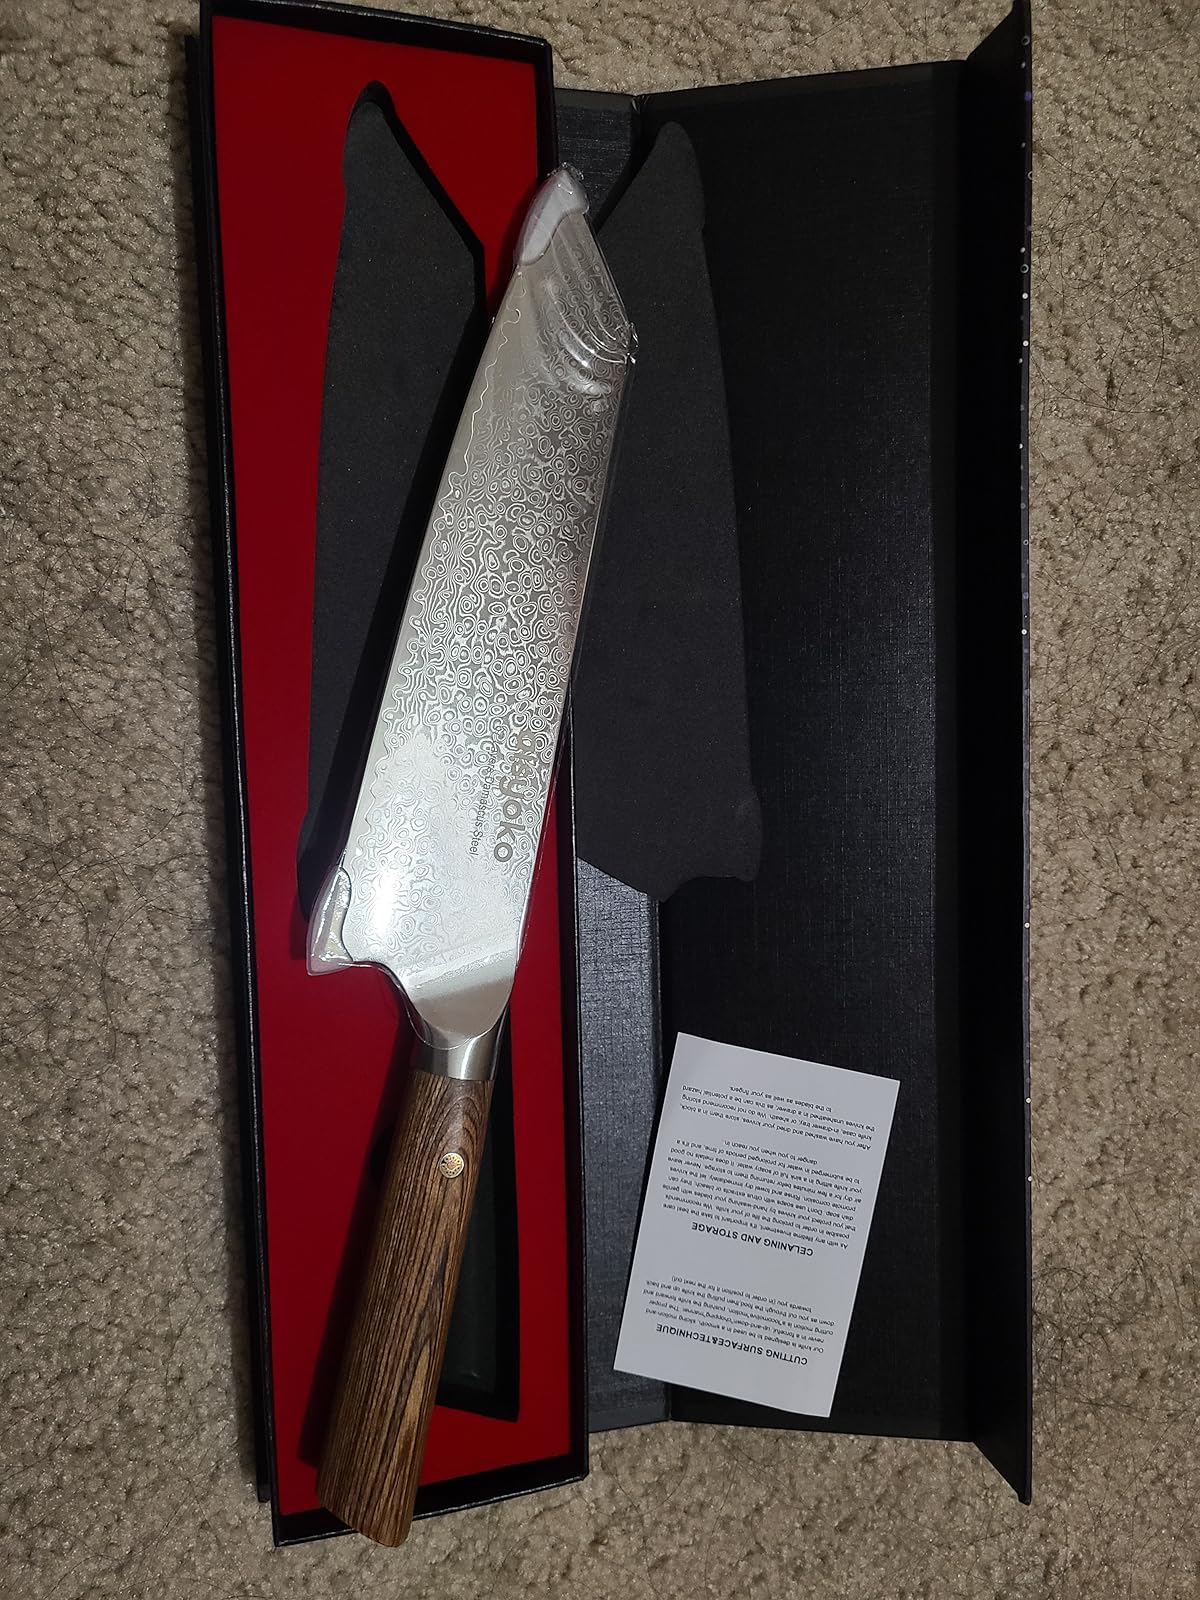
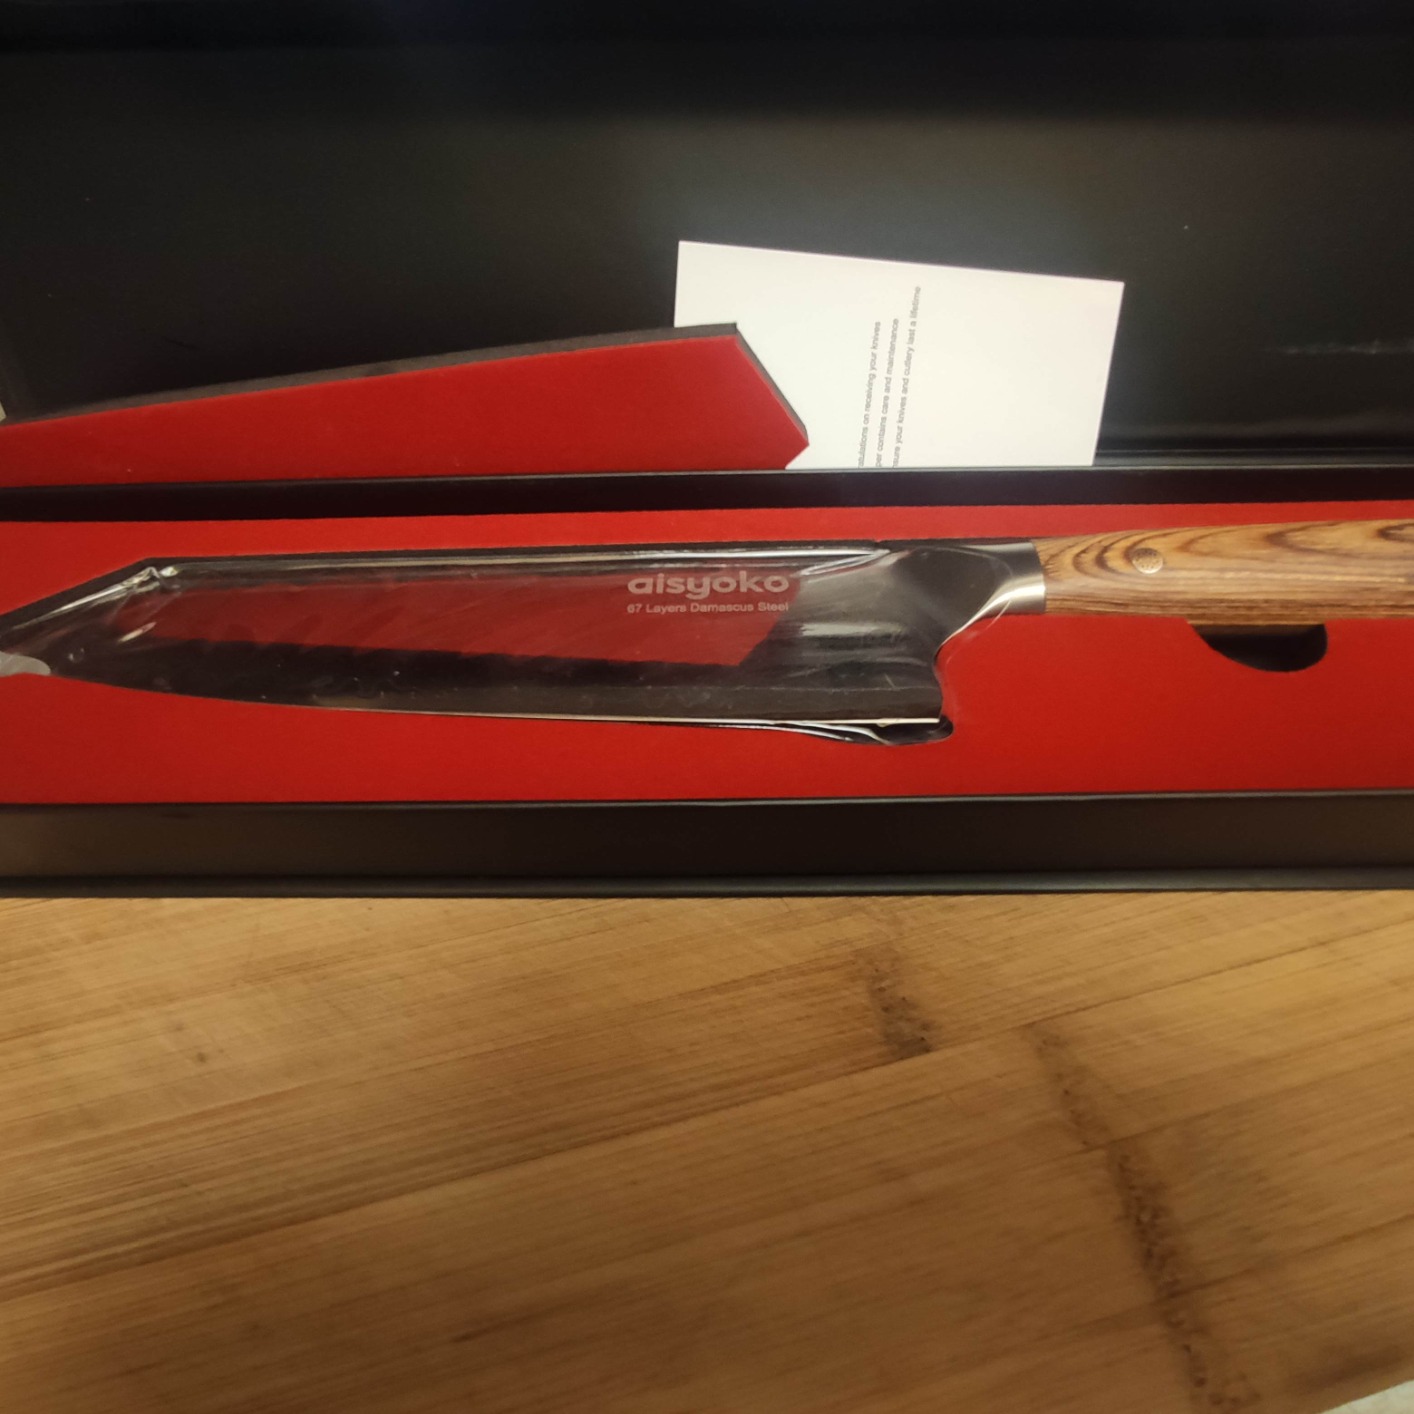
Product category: items_knife
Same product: yes